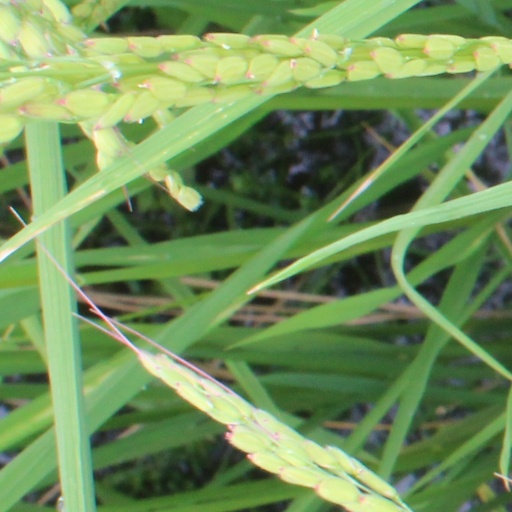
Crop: rice